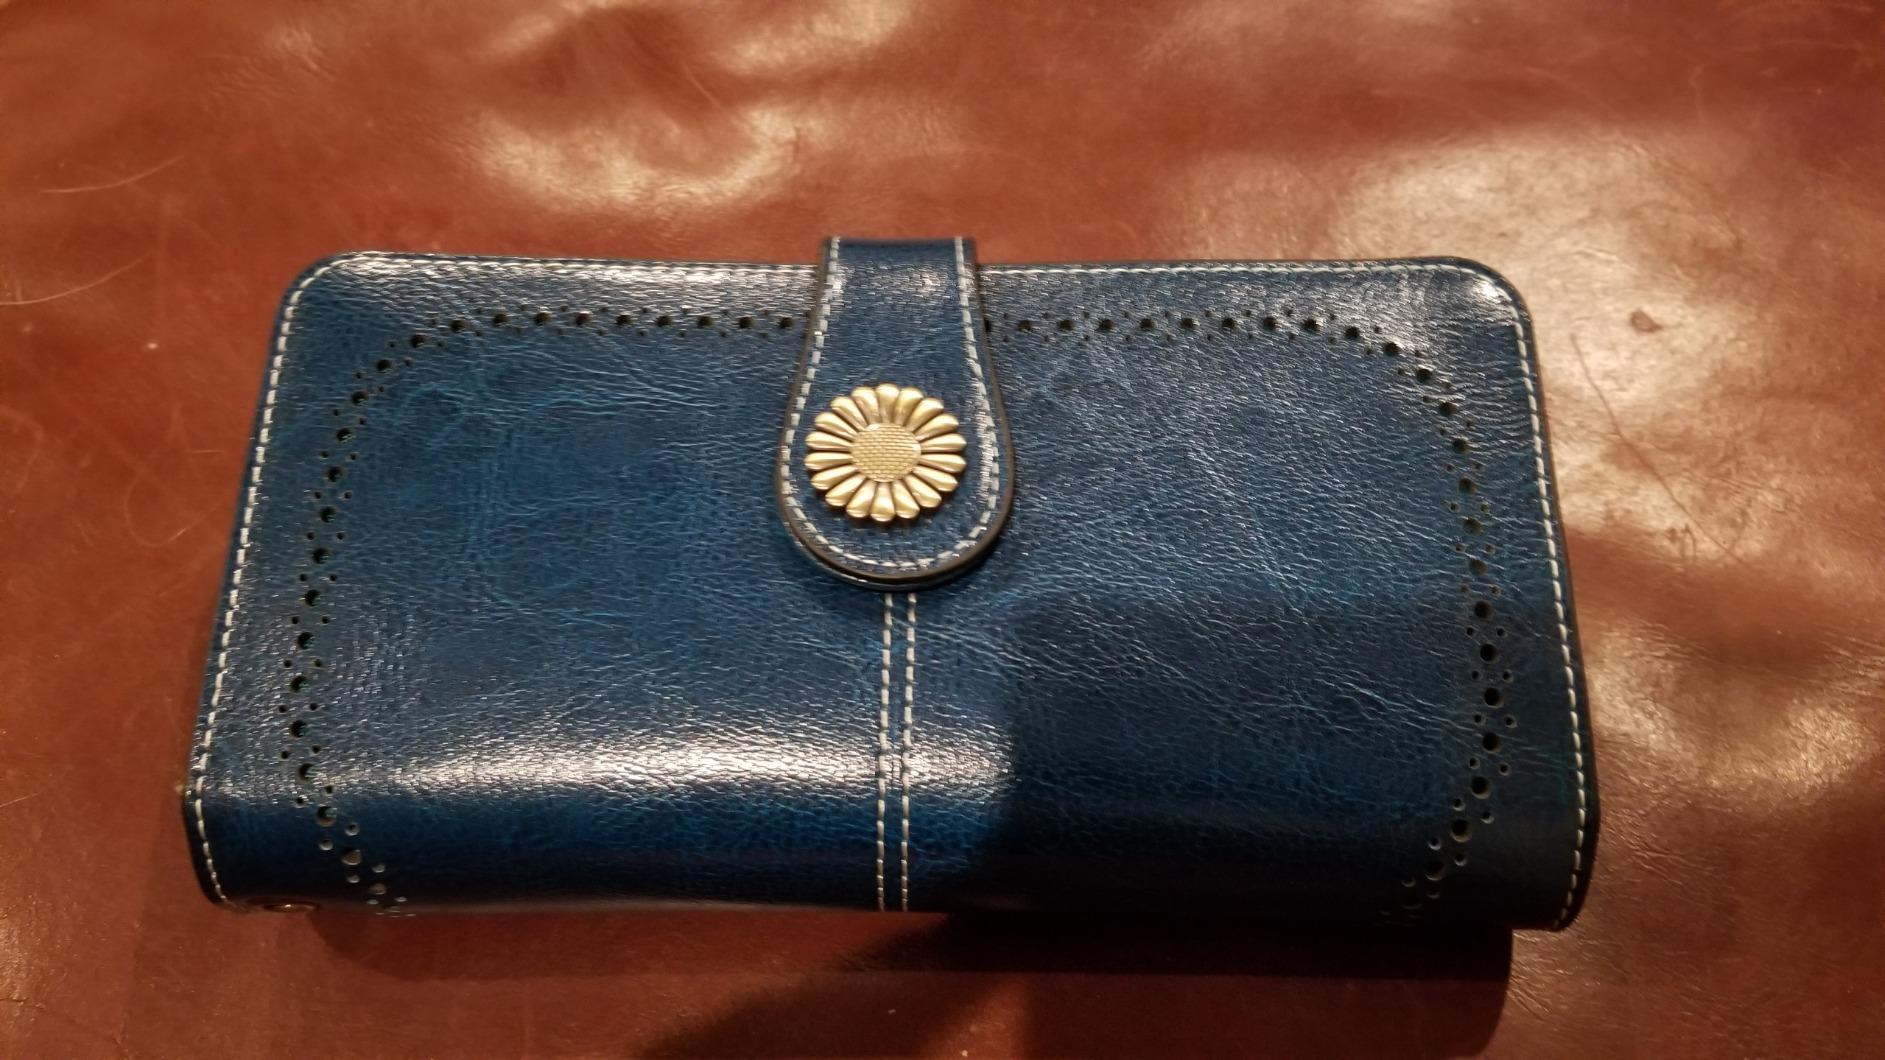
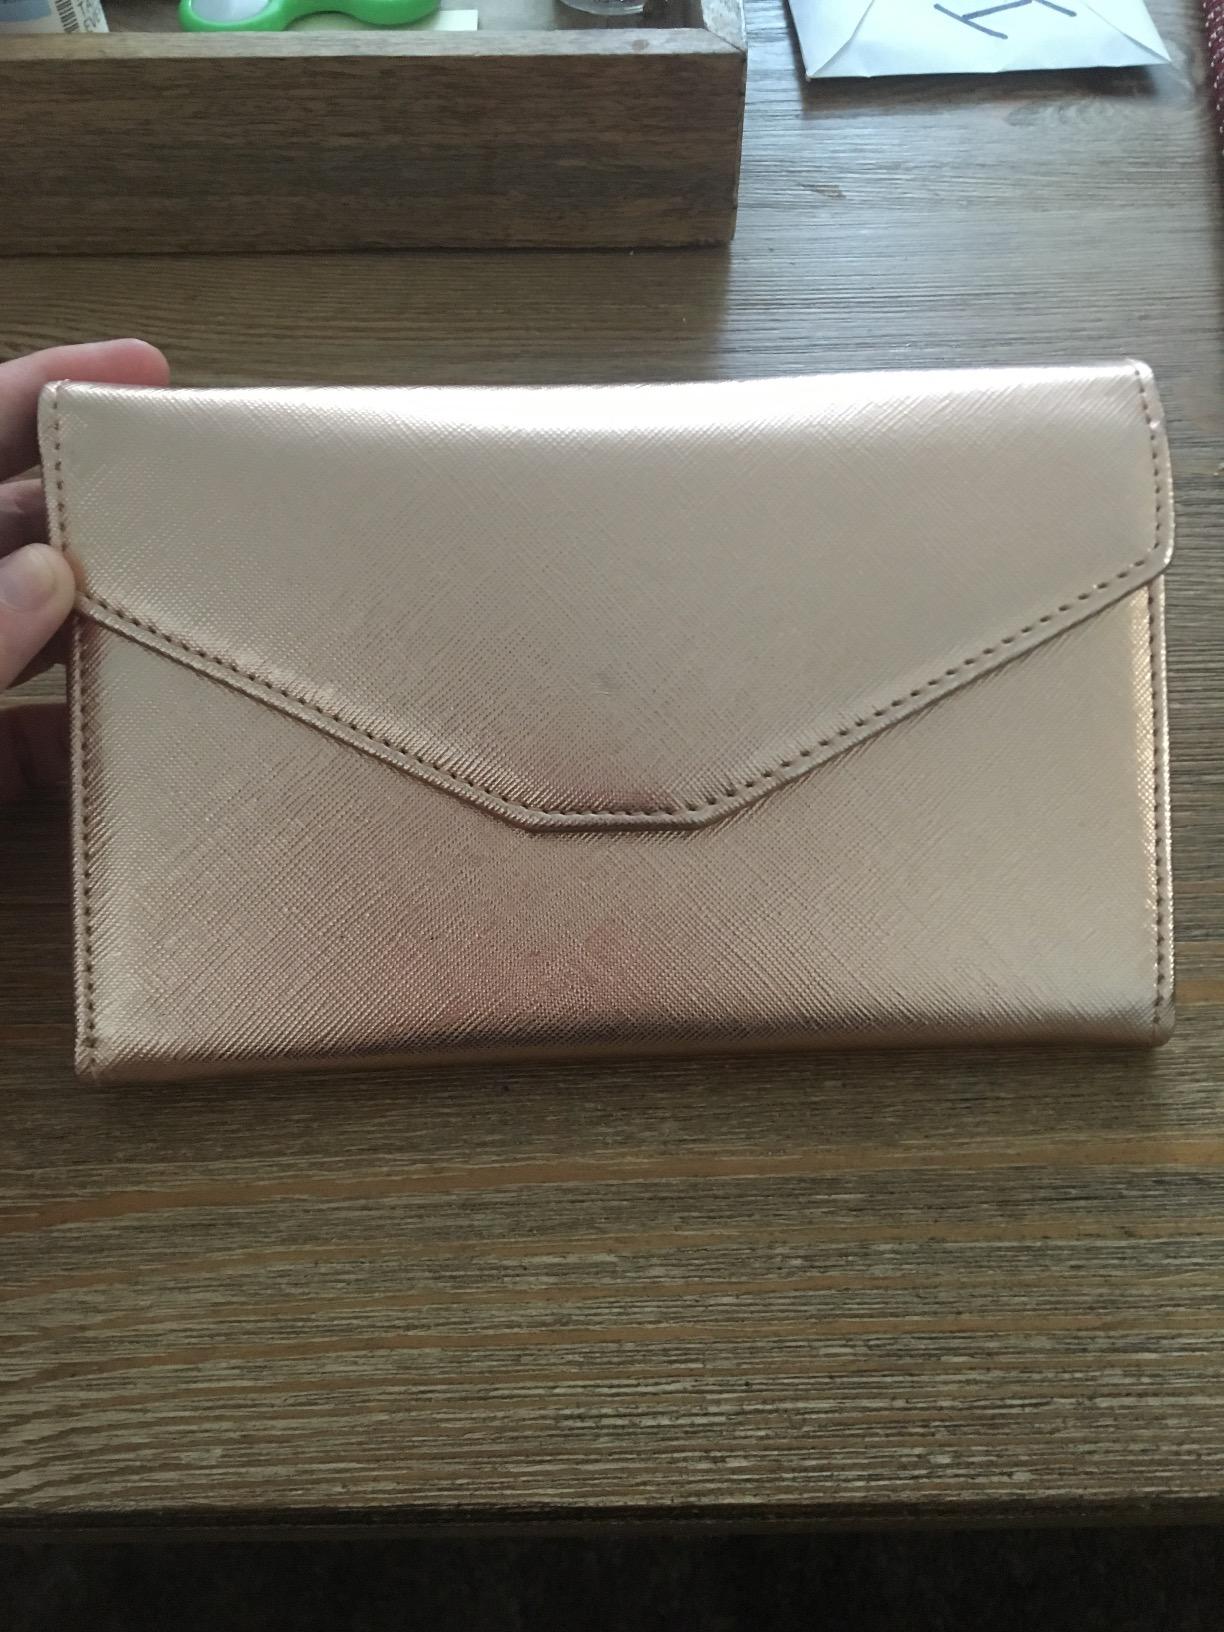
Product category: accessories_wallet
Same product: no